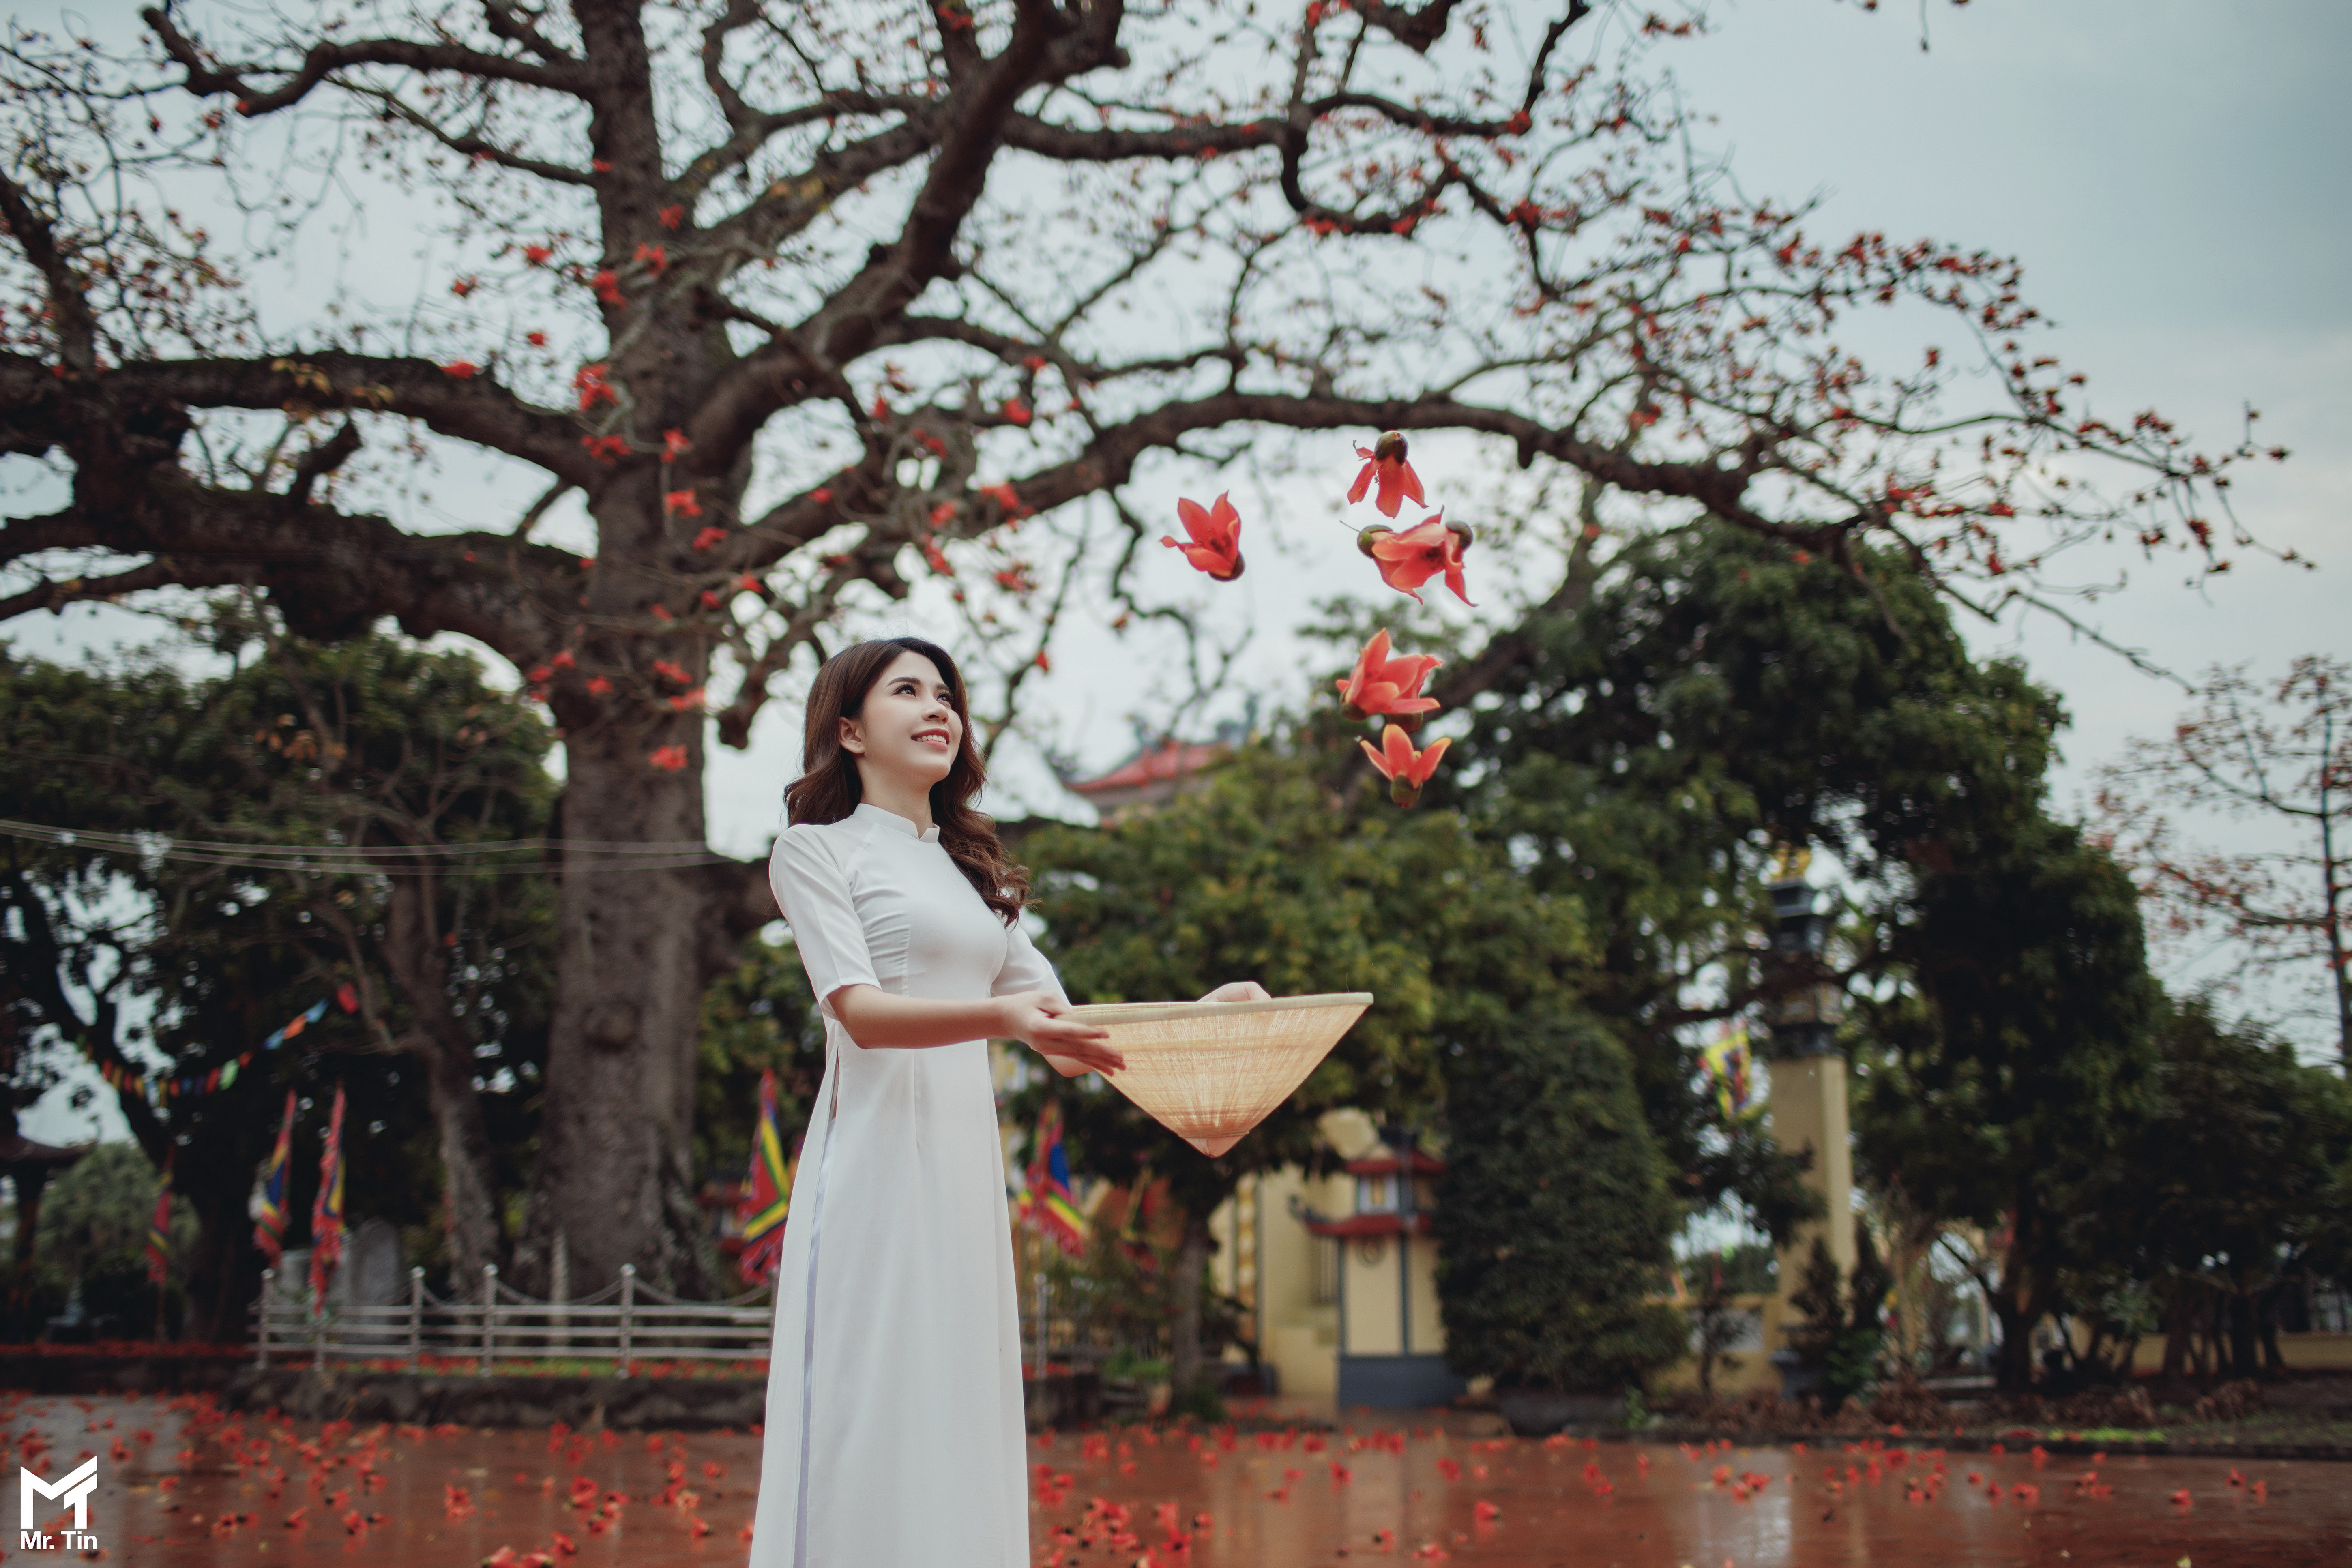
asian, girl, model, person, woman, wallpapers, branch, tree, petal, spring, street fashion, twig, blossom, autumn, abdomen, gown, deciduous